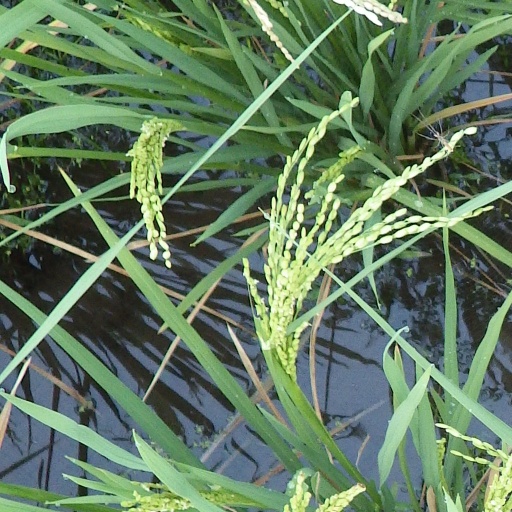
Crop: rice